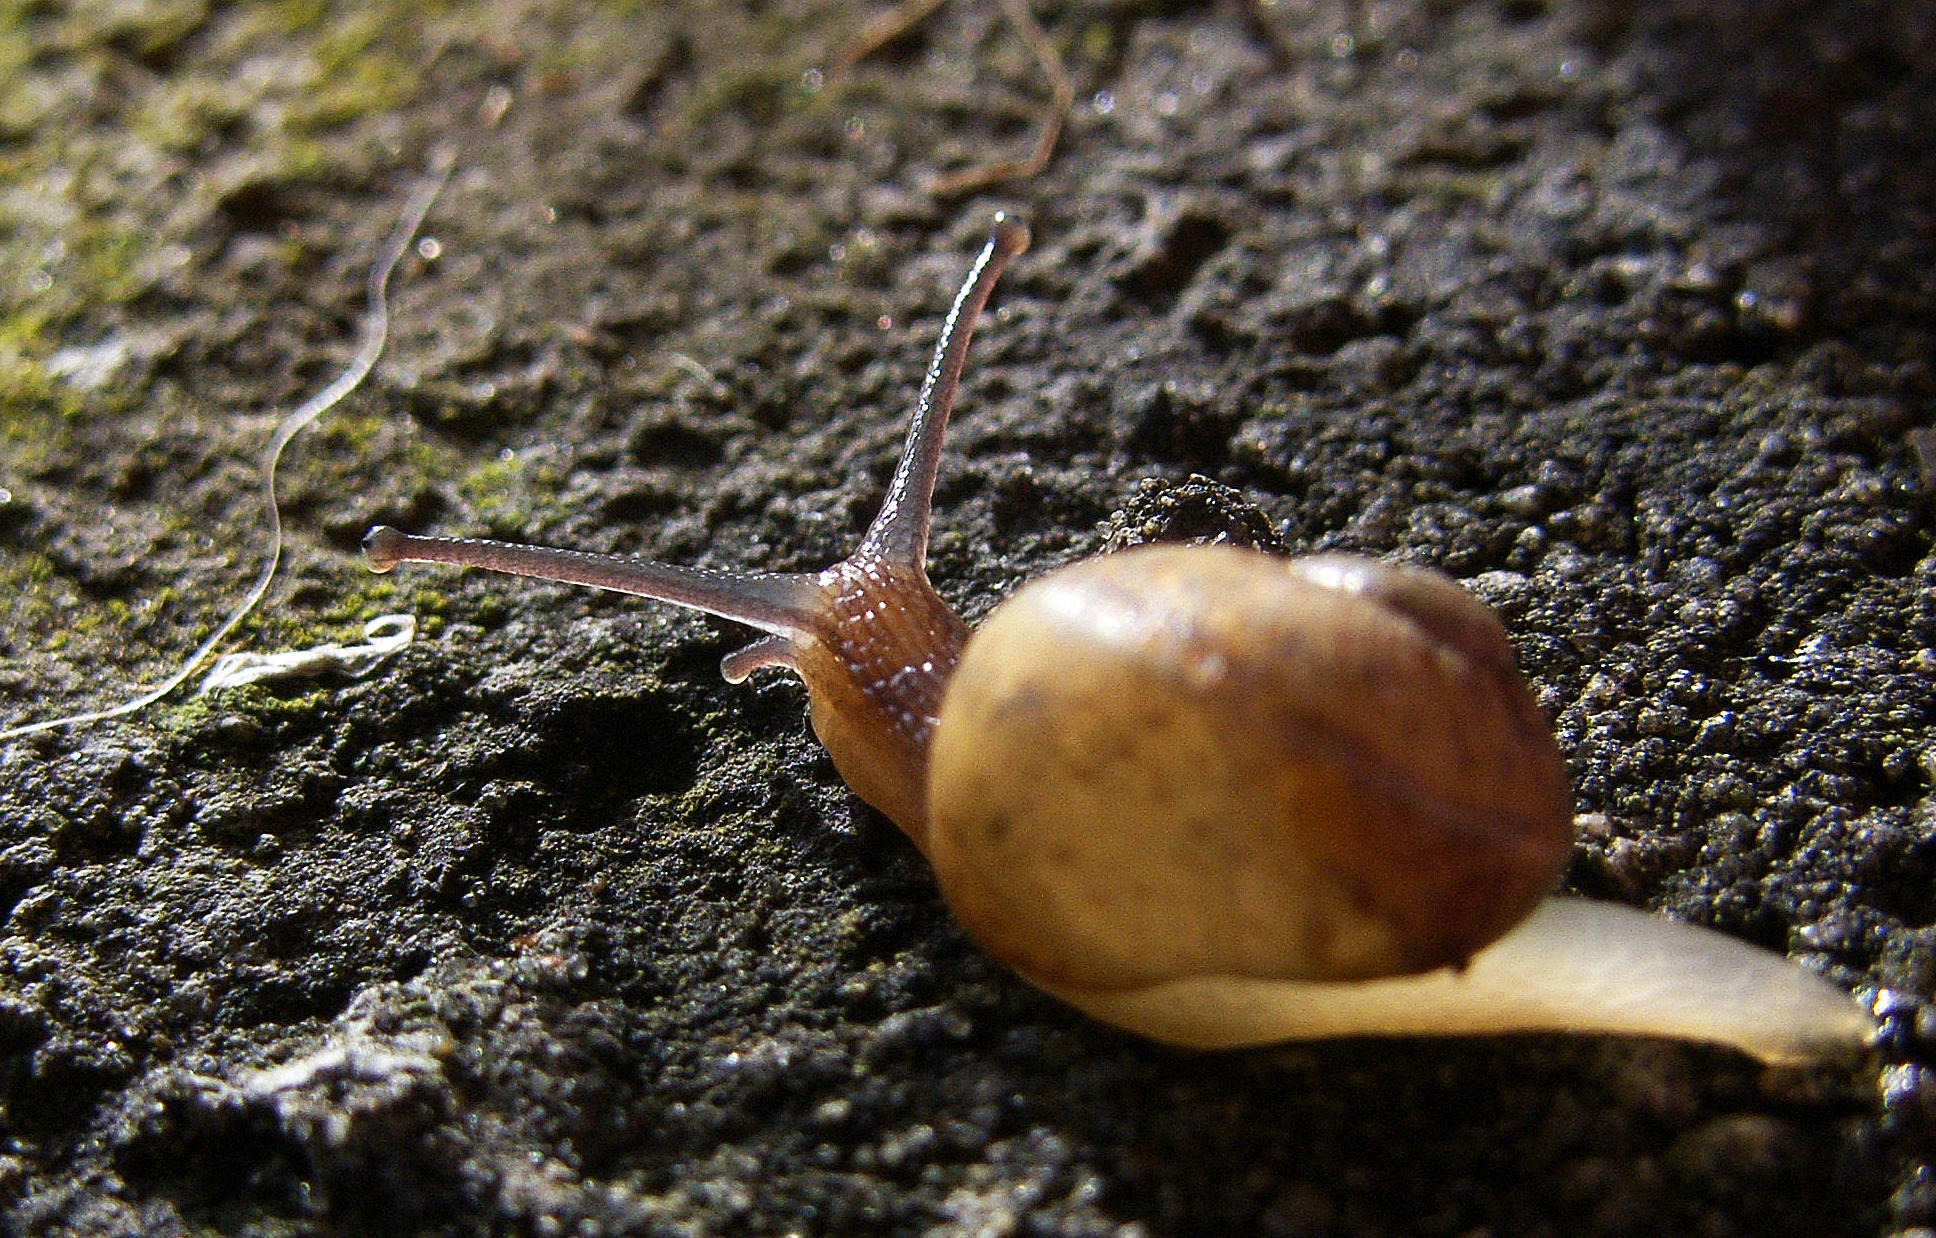
nature, leaf, wildlife, produce, soil, flora, fauna, invertebrate, close up, snail, molluscs, slug, ggl1, macro photography, sea snail, snails and slugs